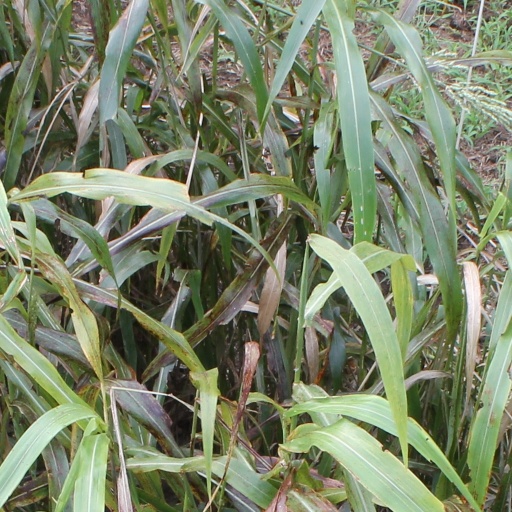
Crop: sorghum